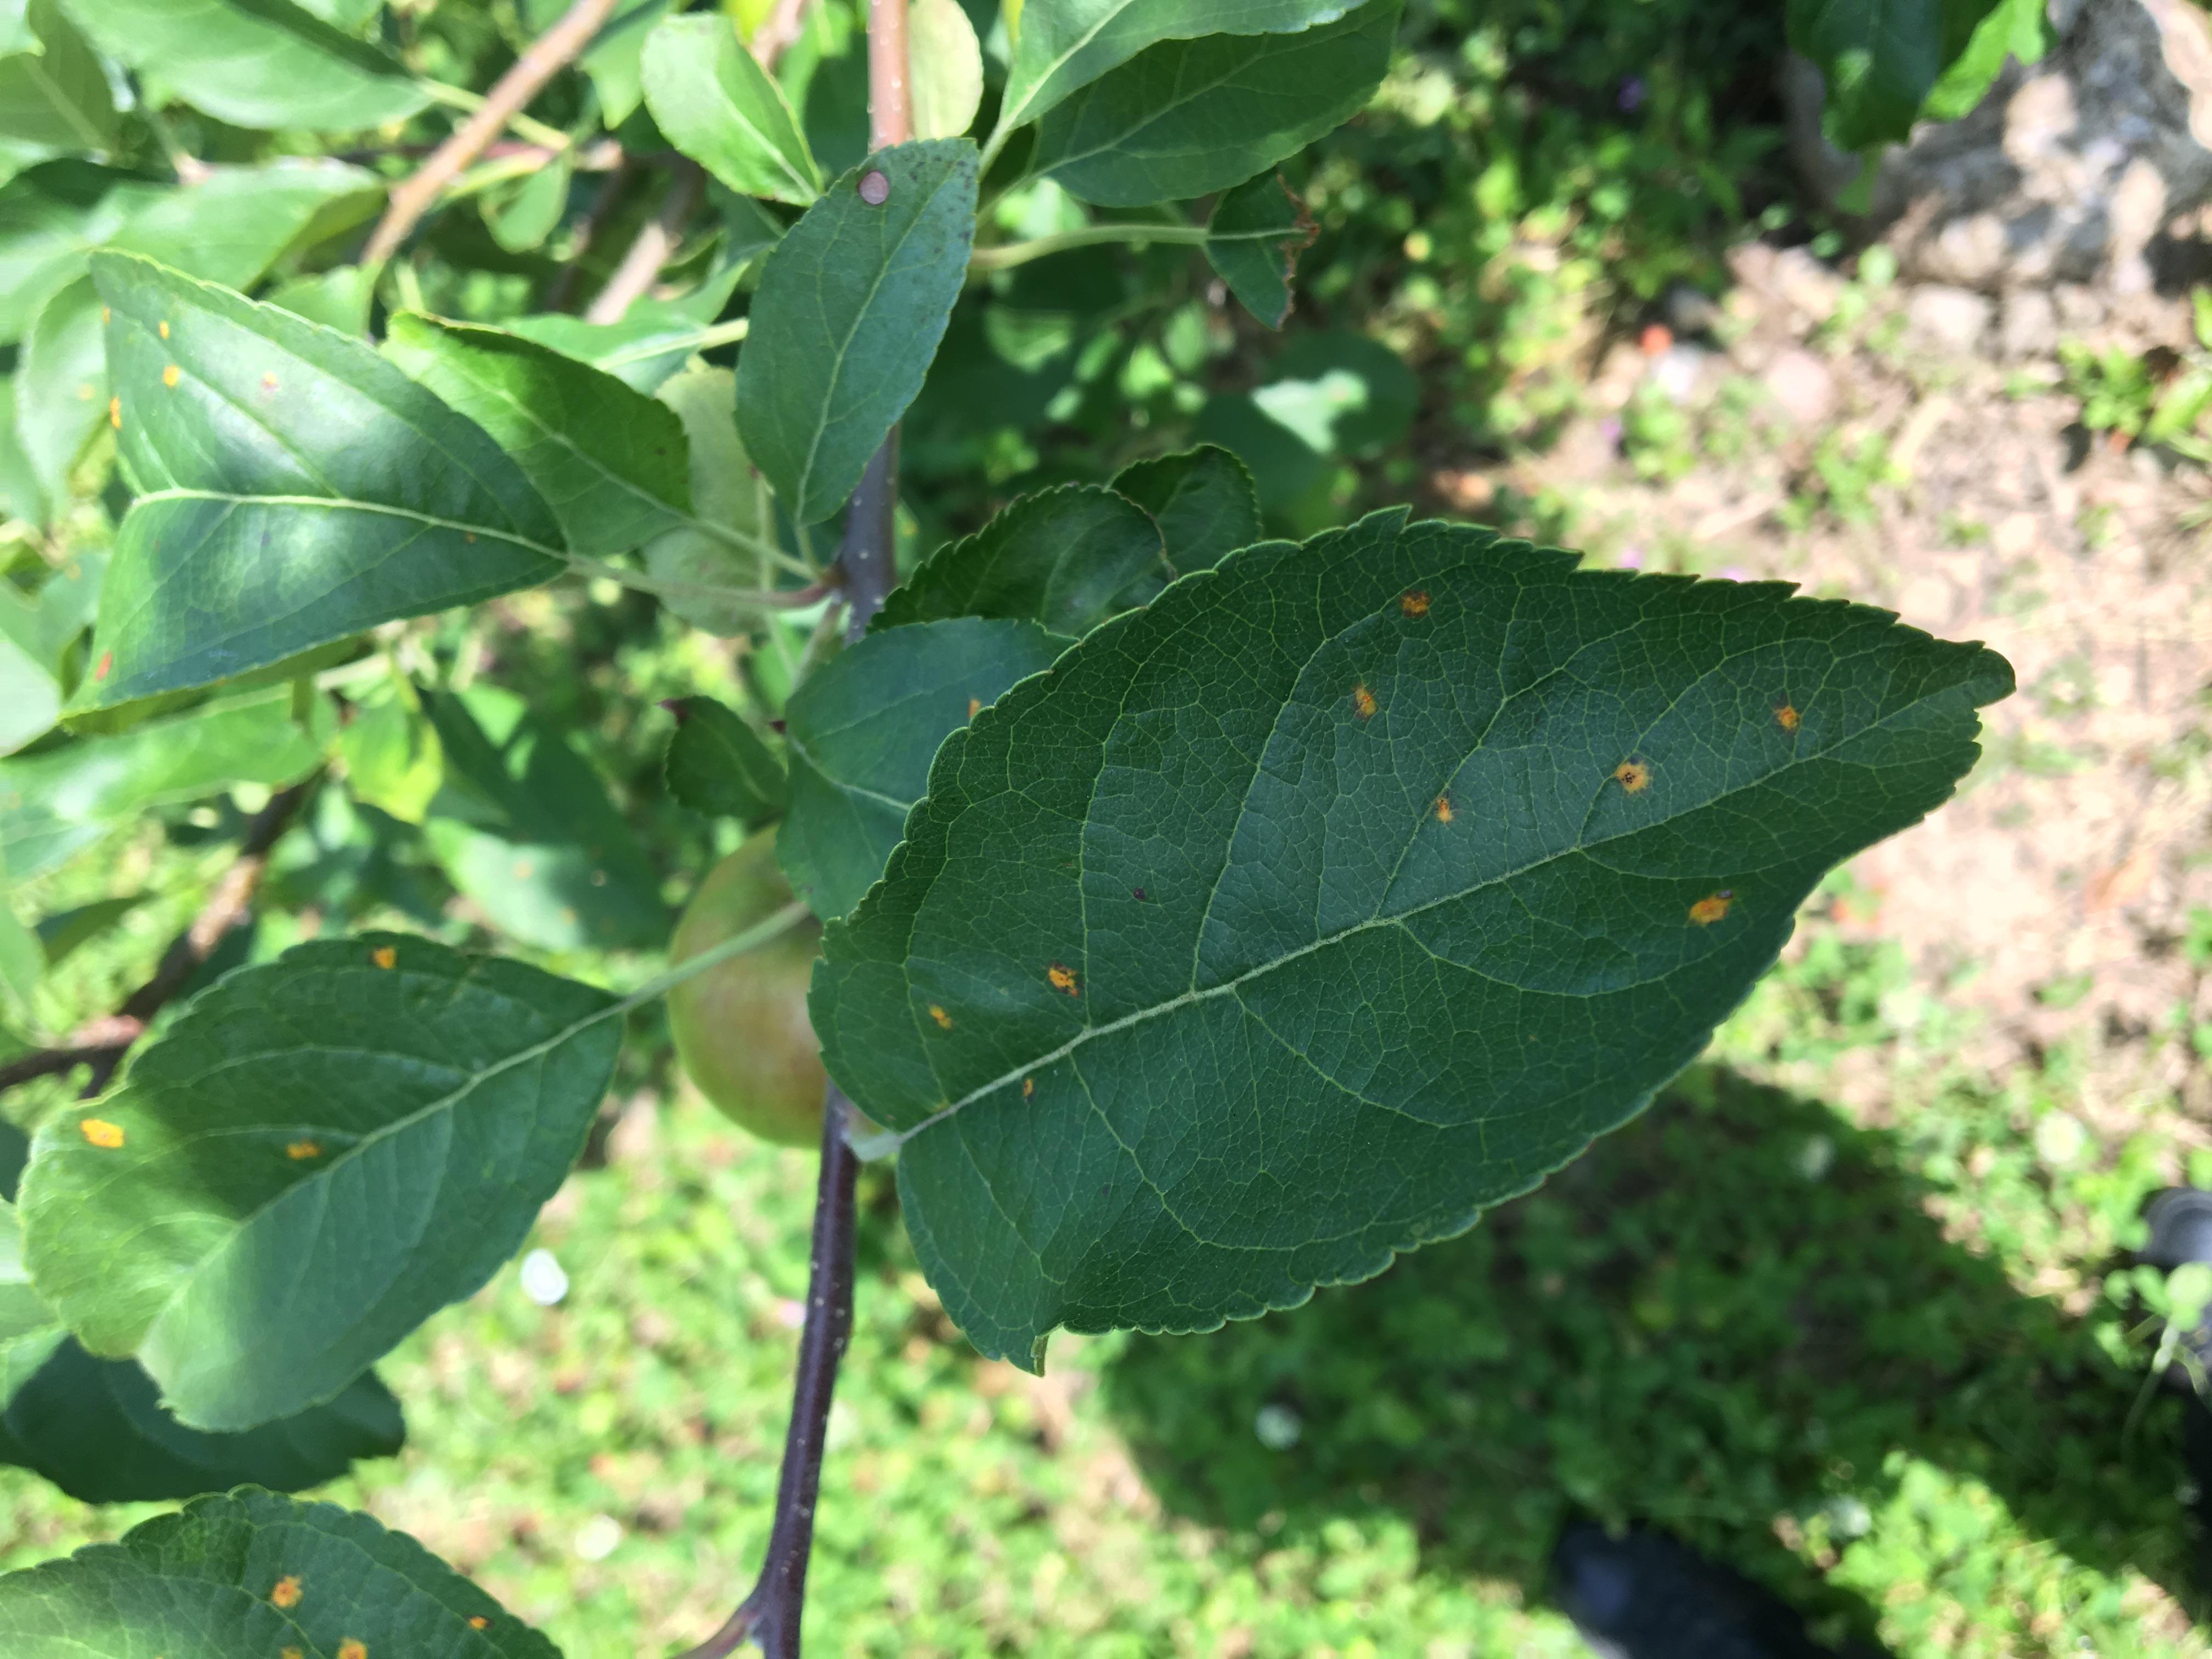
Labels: rust